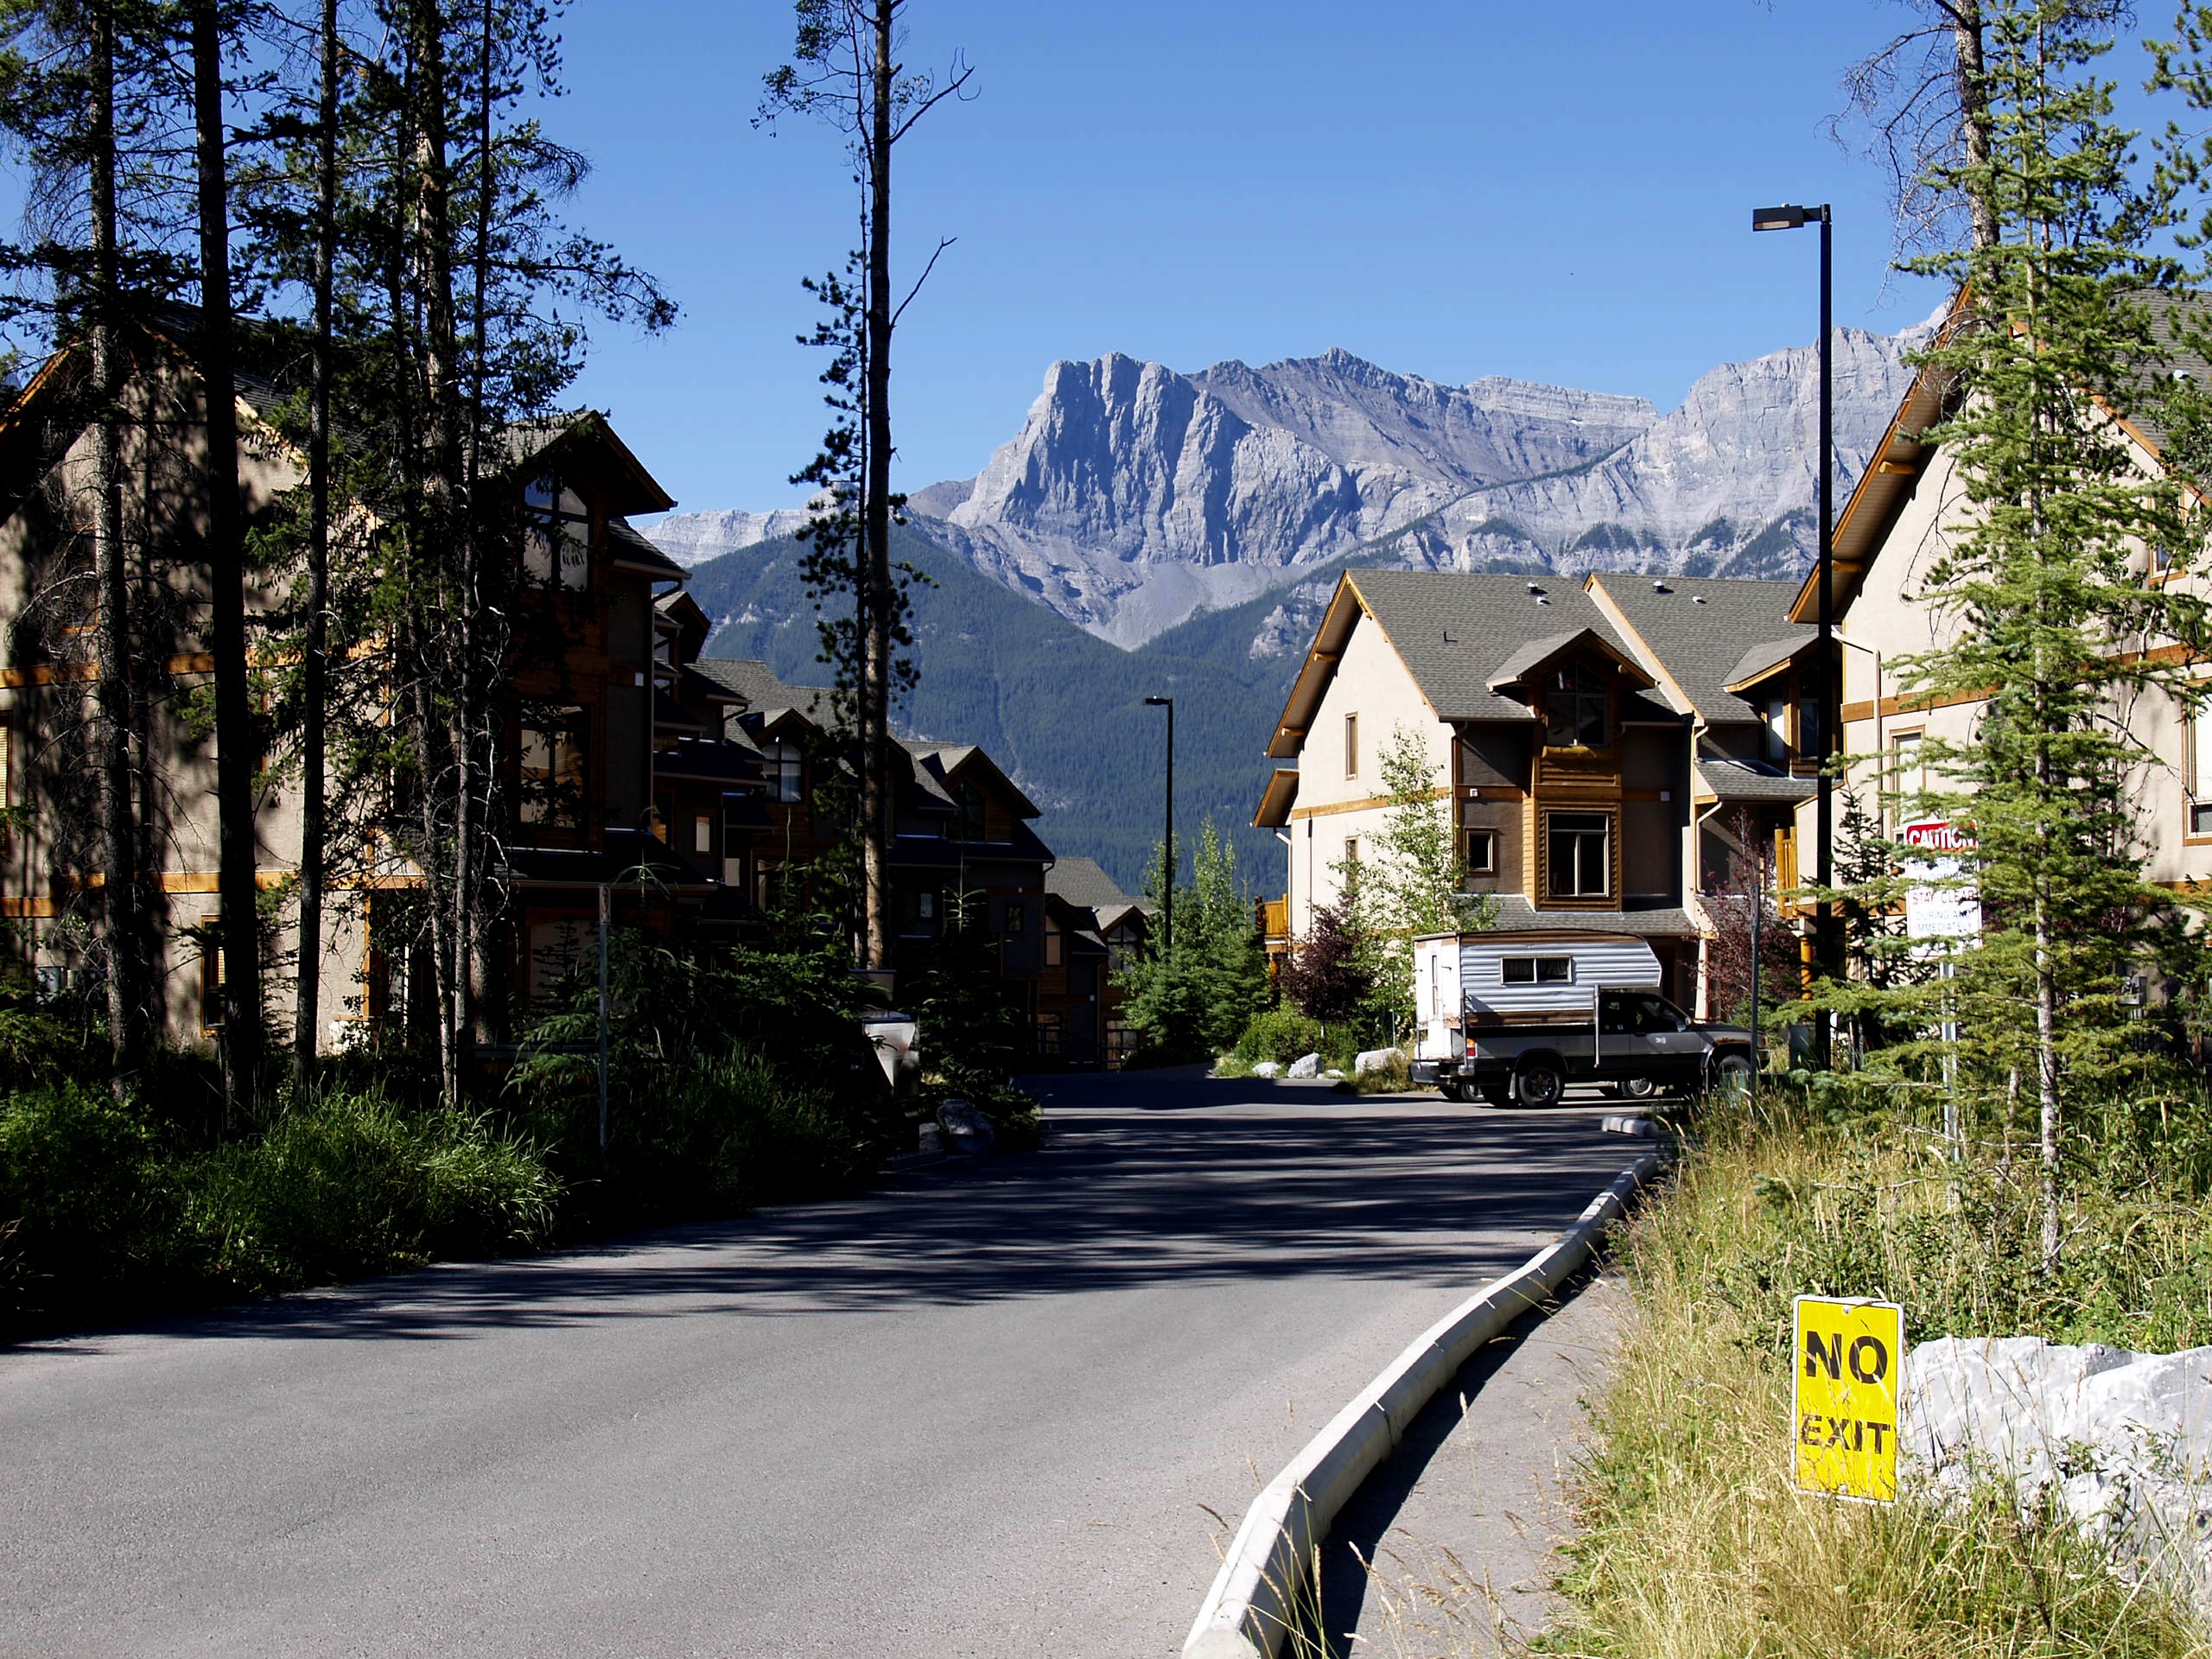
landscape, tree, nature, mountain, road, house, town, building, city, home, mountain range, vacation, village, suburb, scenery, lane, alps, estate, alberta, neighbourhood, rural area, rocky mountains, residential area, canmore, human settlement, mountainous landforms